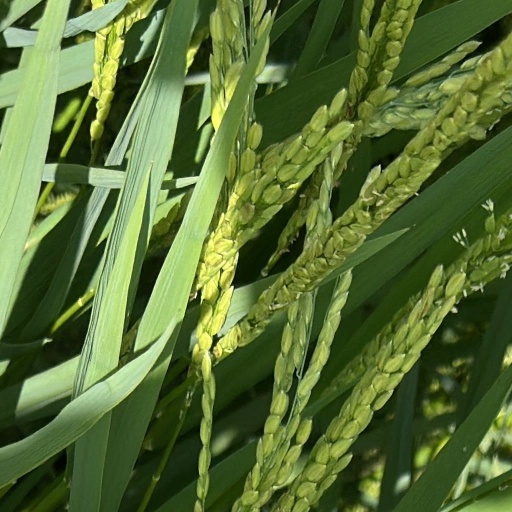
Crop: rice